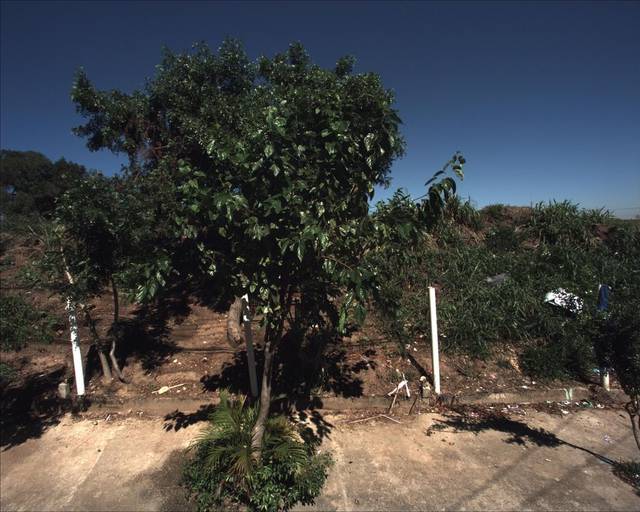
Region: Brazil
Coordinates: -23.524, -47.437